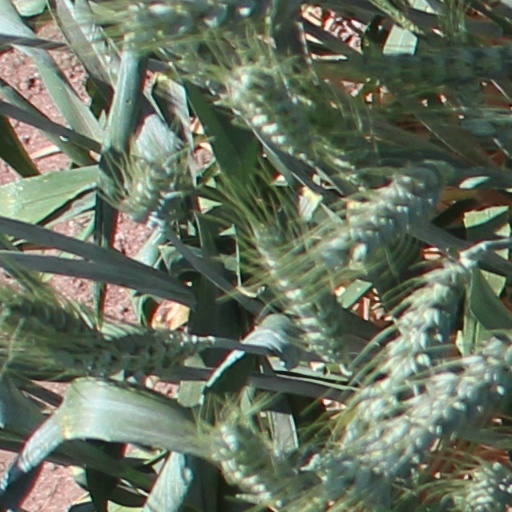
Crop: wheat